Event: Nepal Earthquake
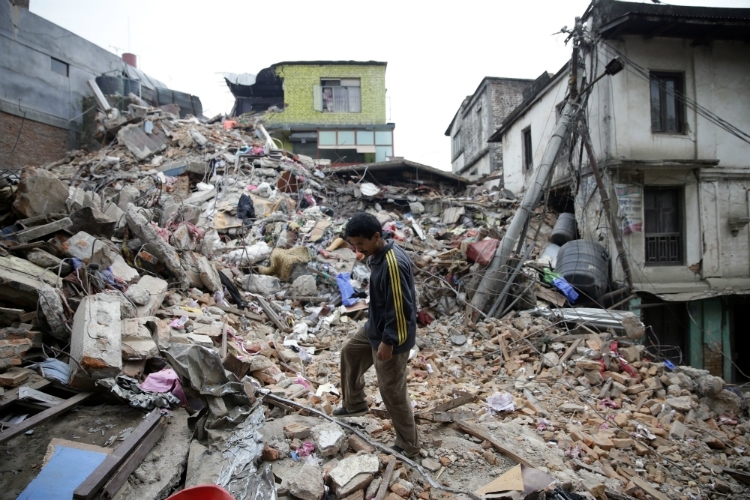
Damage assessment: damage